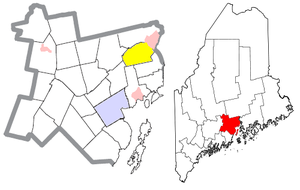
Frankfort est une localité située dans l'estuaire du fleuve Penobscot, dans le comté de Waldo, au Maine. Sa population est de 1 124 habitants d'après le recensement des États-Unis de 2010.